Tora Torapa

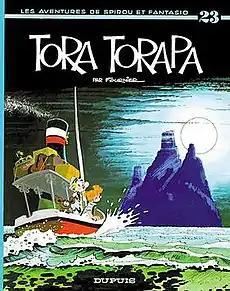
Cover of the Belgian edition

Tora Torapa, written and drawn by Fournier, is the twenty-third album of the "Spirou et Fantasio" series, and the author's fourth, following the "Spirou" retirement of André Franquin. The story was initially serialised in "Spirou" magazine before its publication as a hardcover album in 1973.